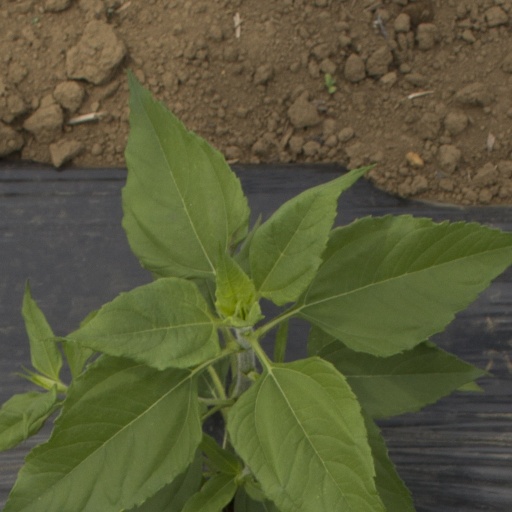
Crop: Jerusalem artichoke